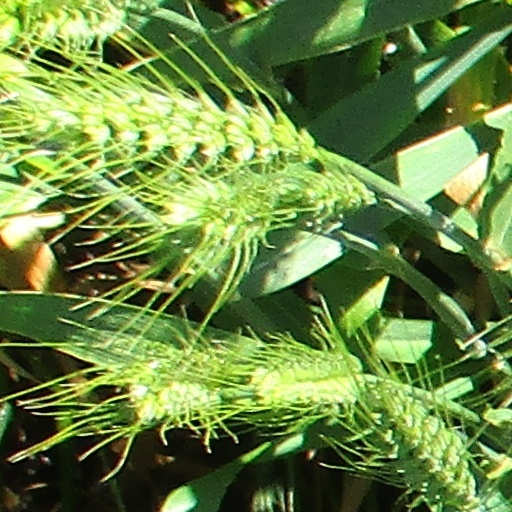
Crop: wheat